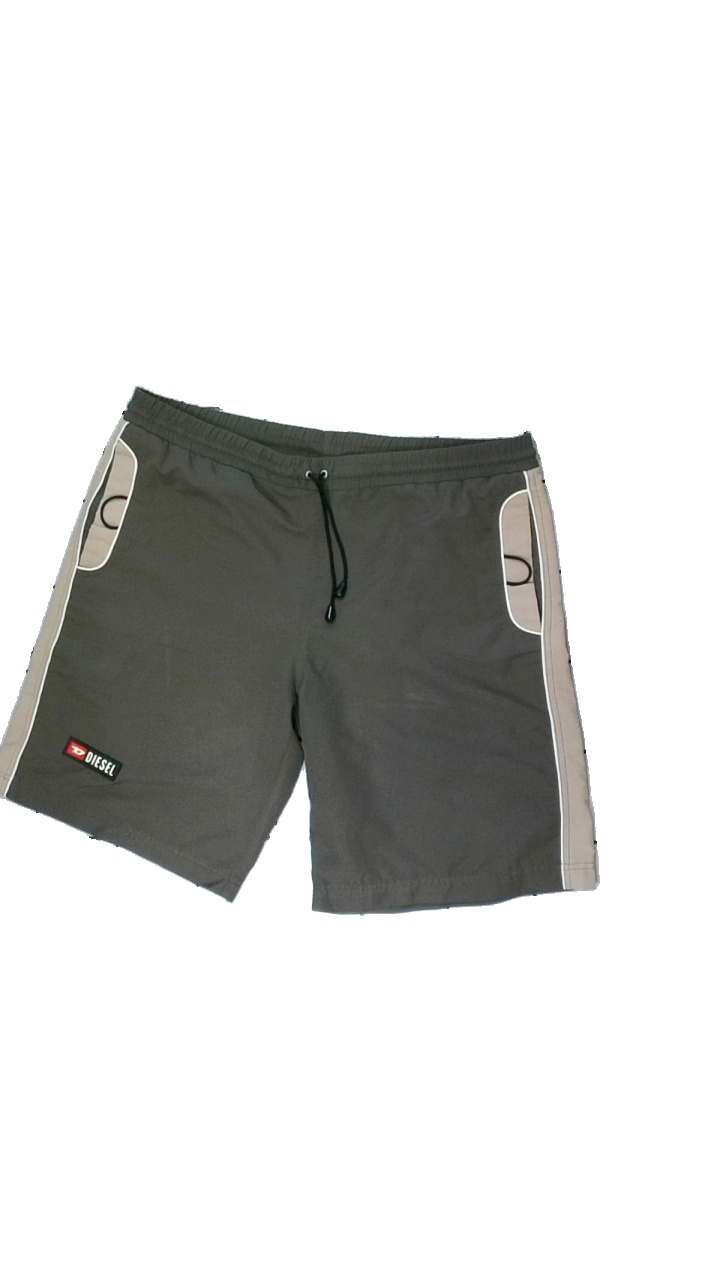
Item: Shorts (Men)
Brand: Diesel
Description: gröna shorts med logga på benet. lite vita streck och luktar lite konstigt
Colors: Green
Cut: Regular
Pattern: Logo print
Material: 100% polyester
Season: Summer
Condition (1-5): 3
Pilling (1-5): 5
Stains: Minor
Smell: Minor
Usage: Reuse
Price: <50